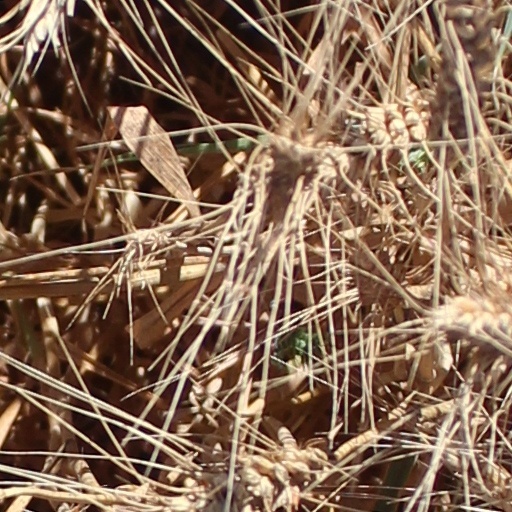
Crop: wheat